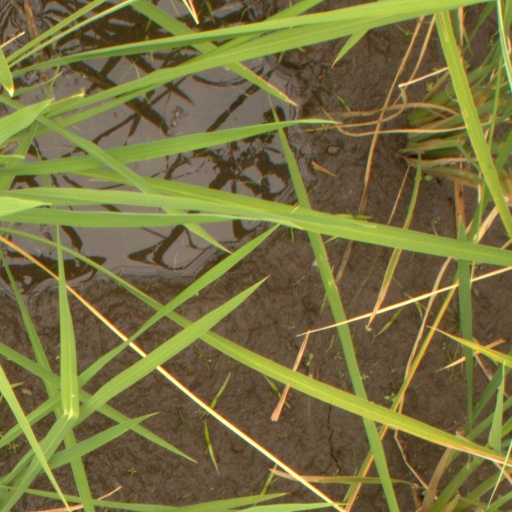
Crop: rice